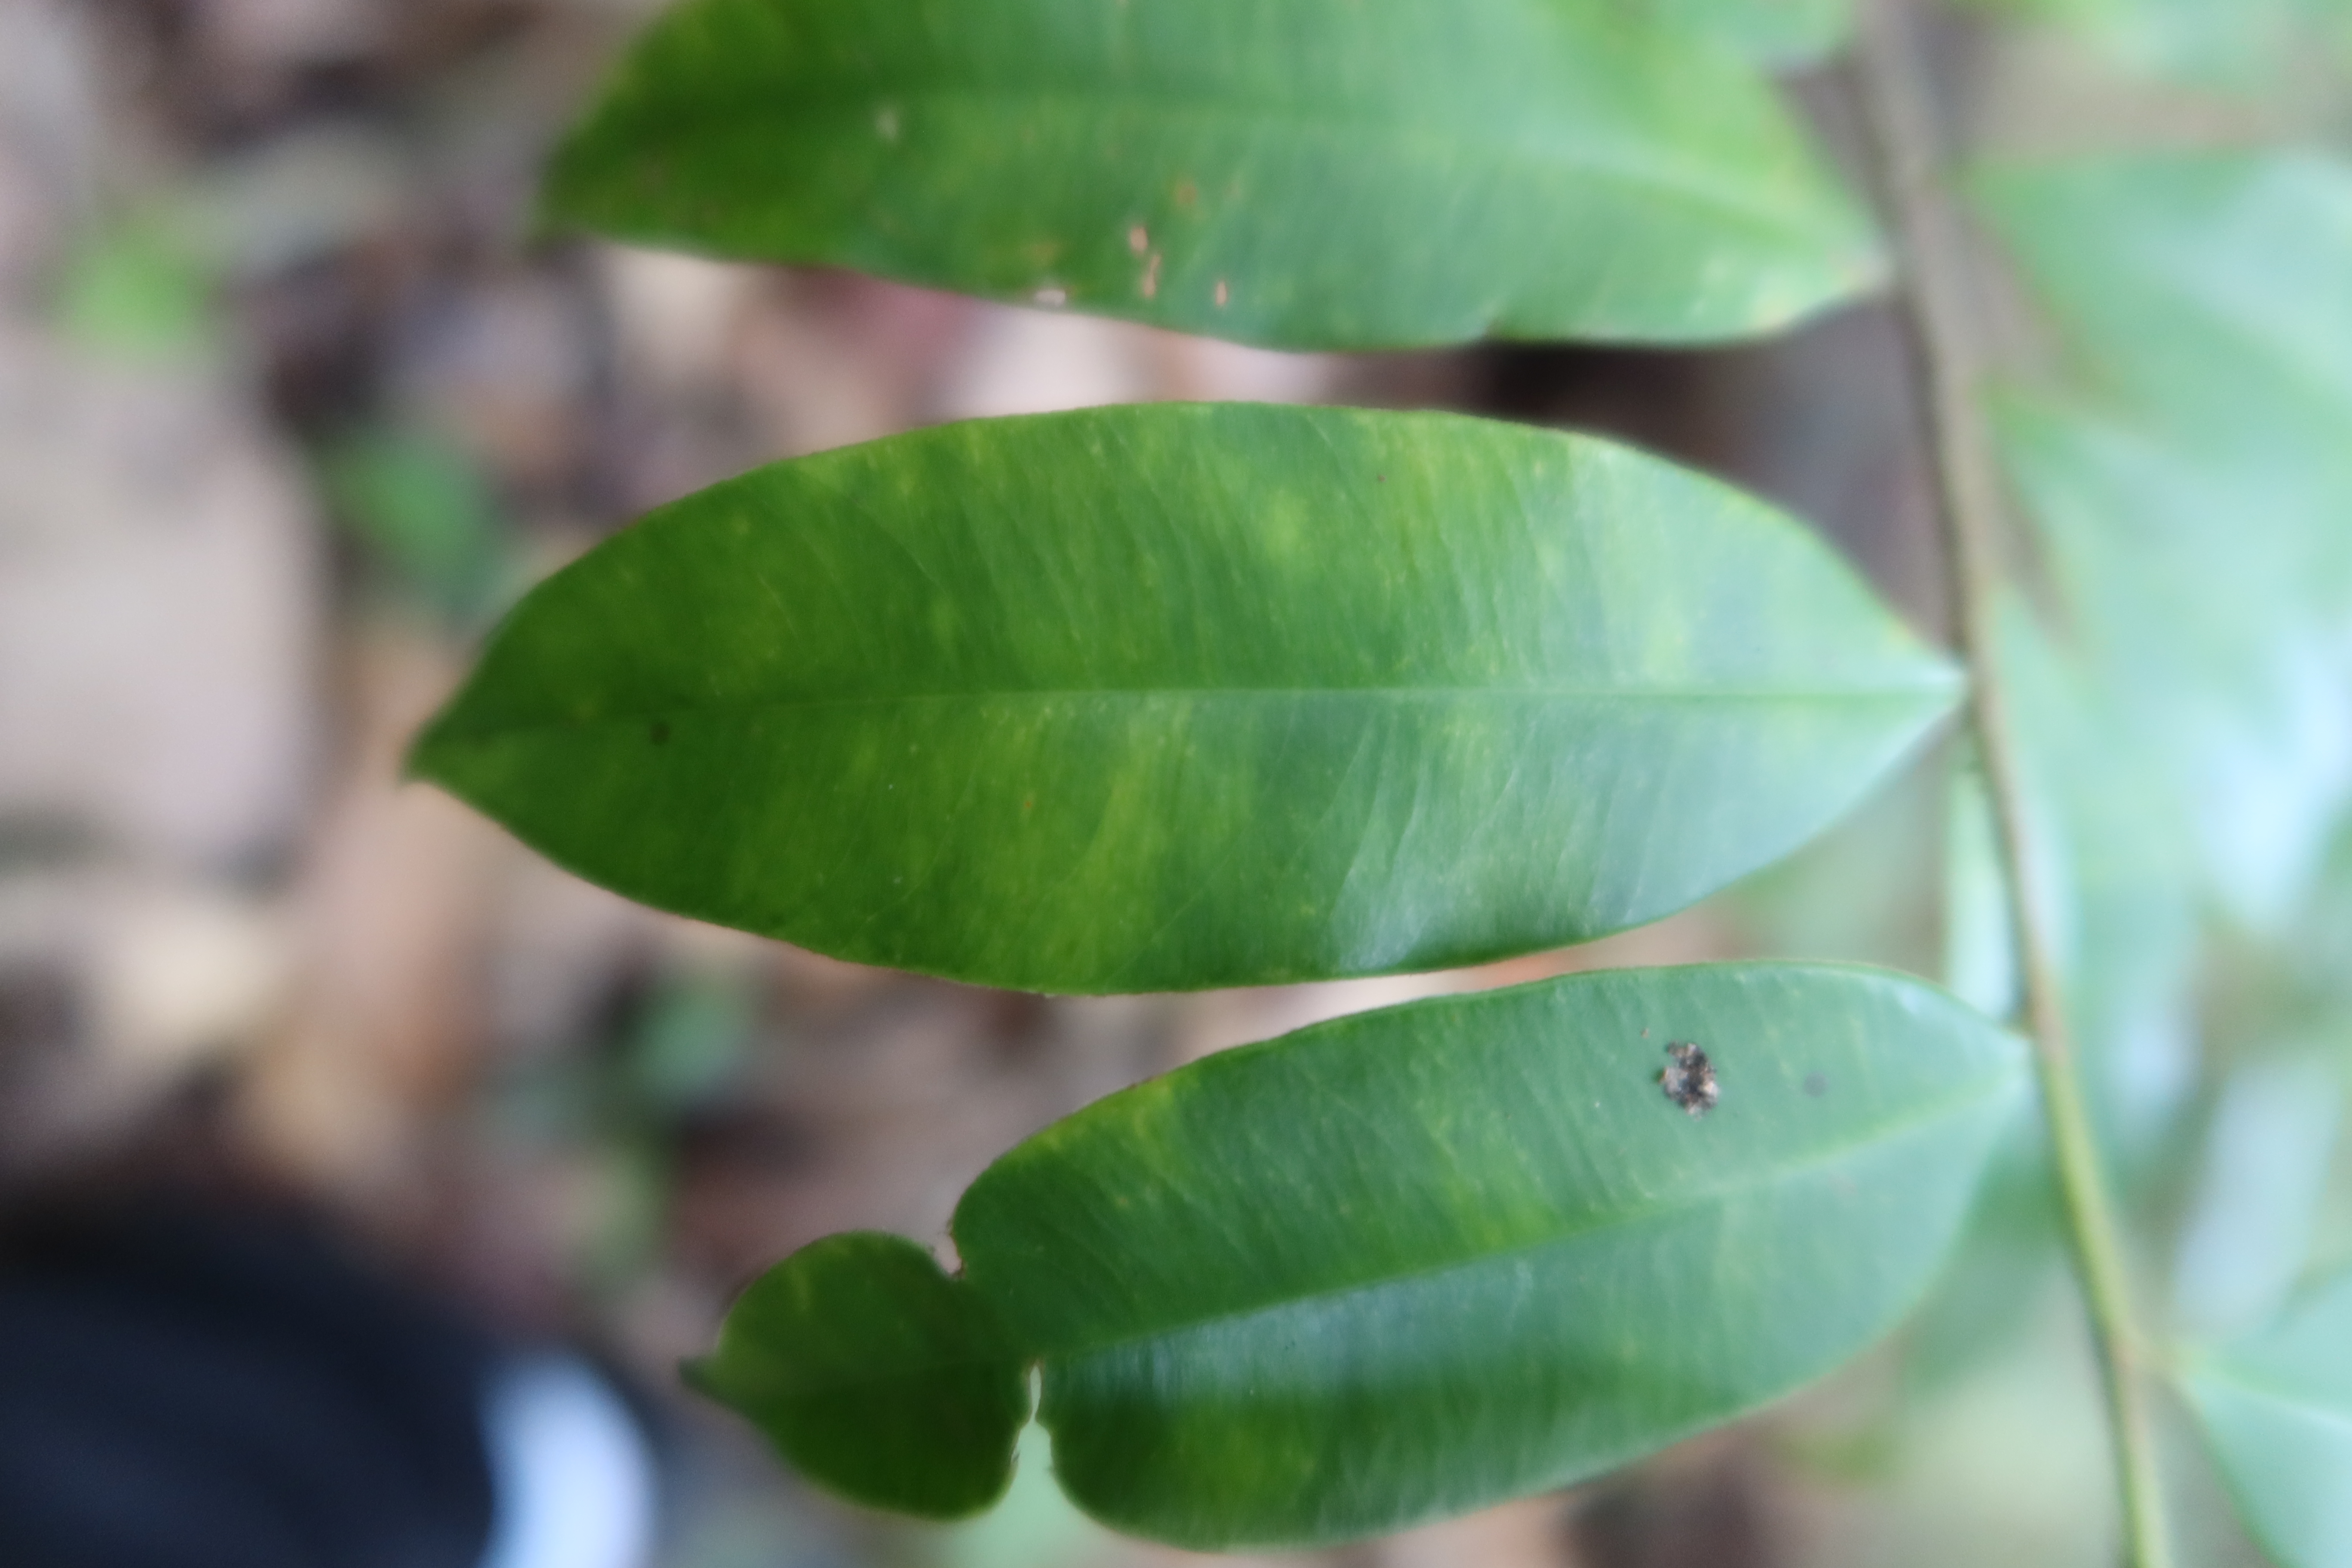
Label: Black spots